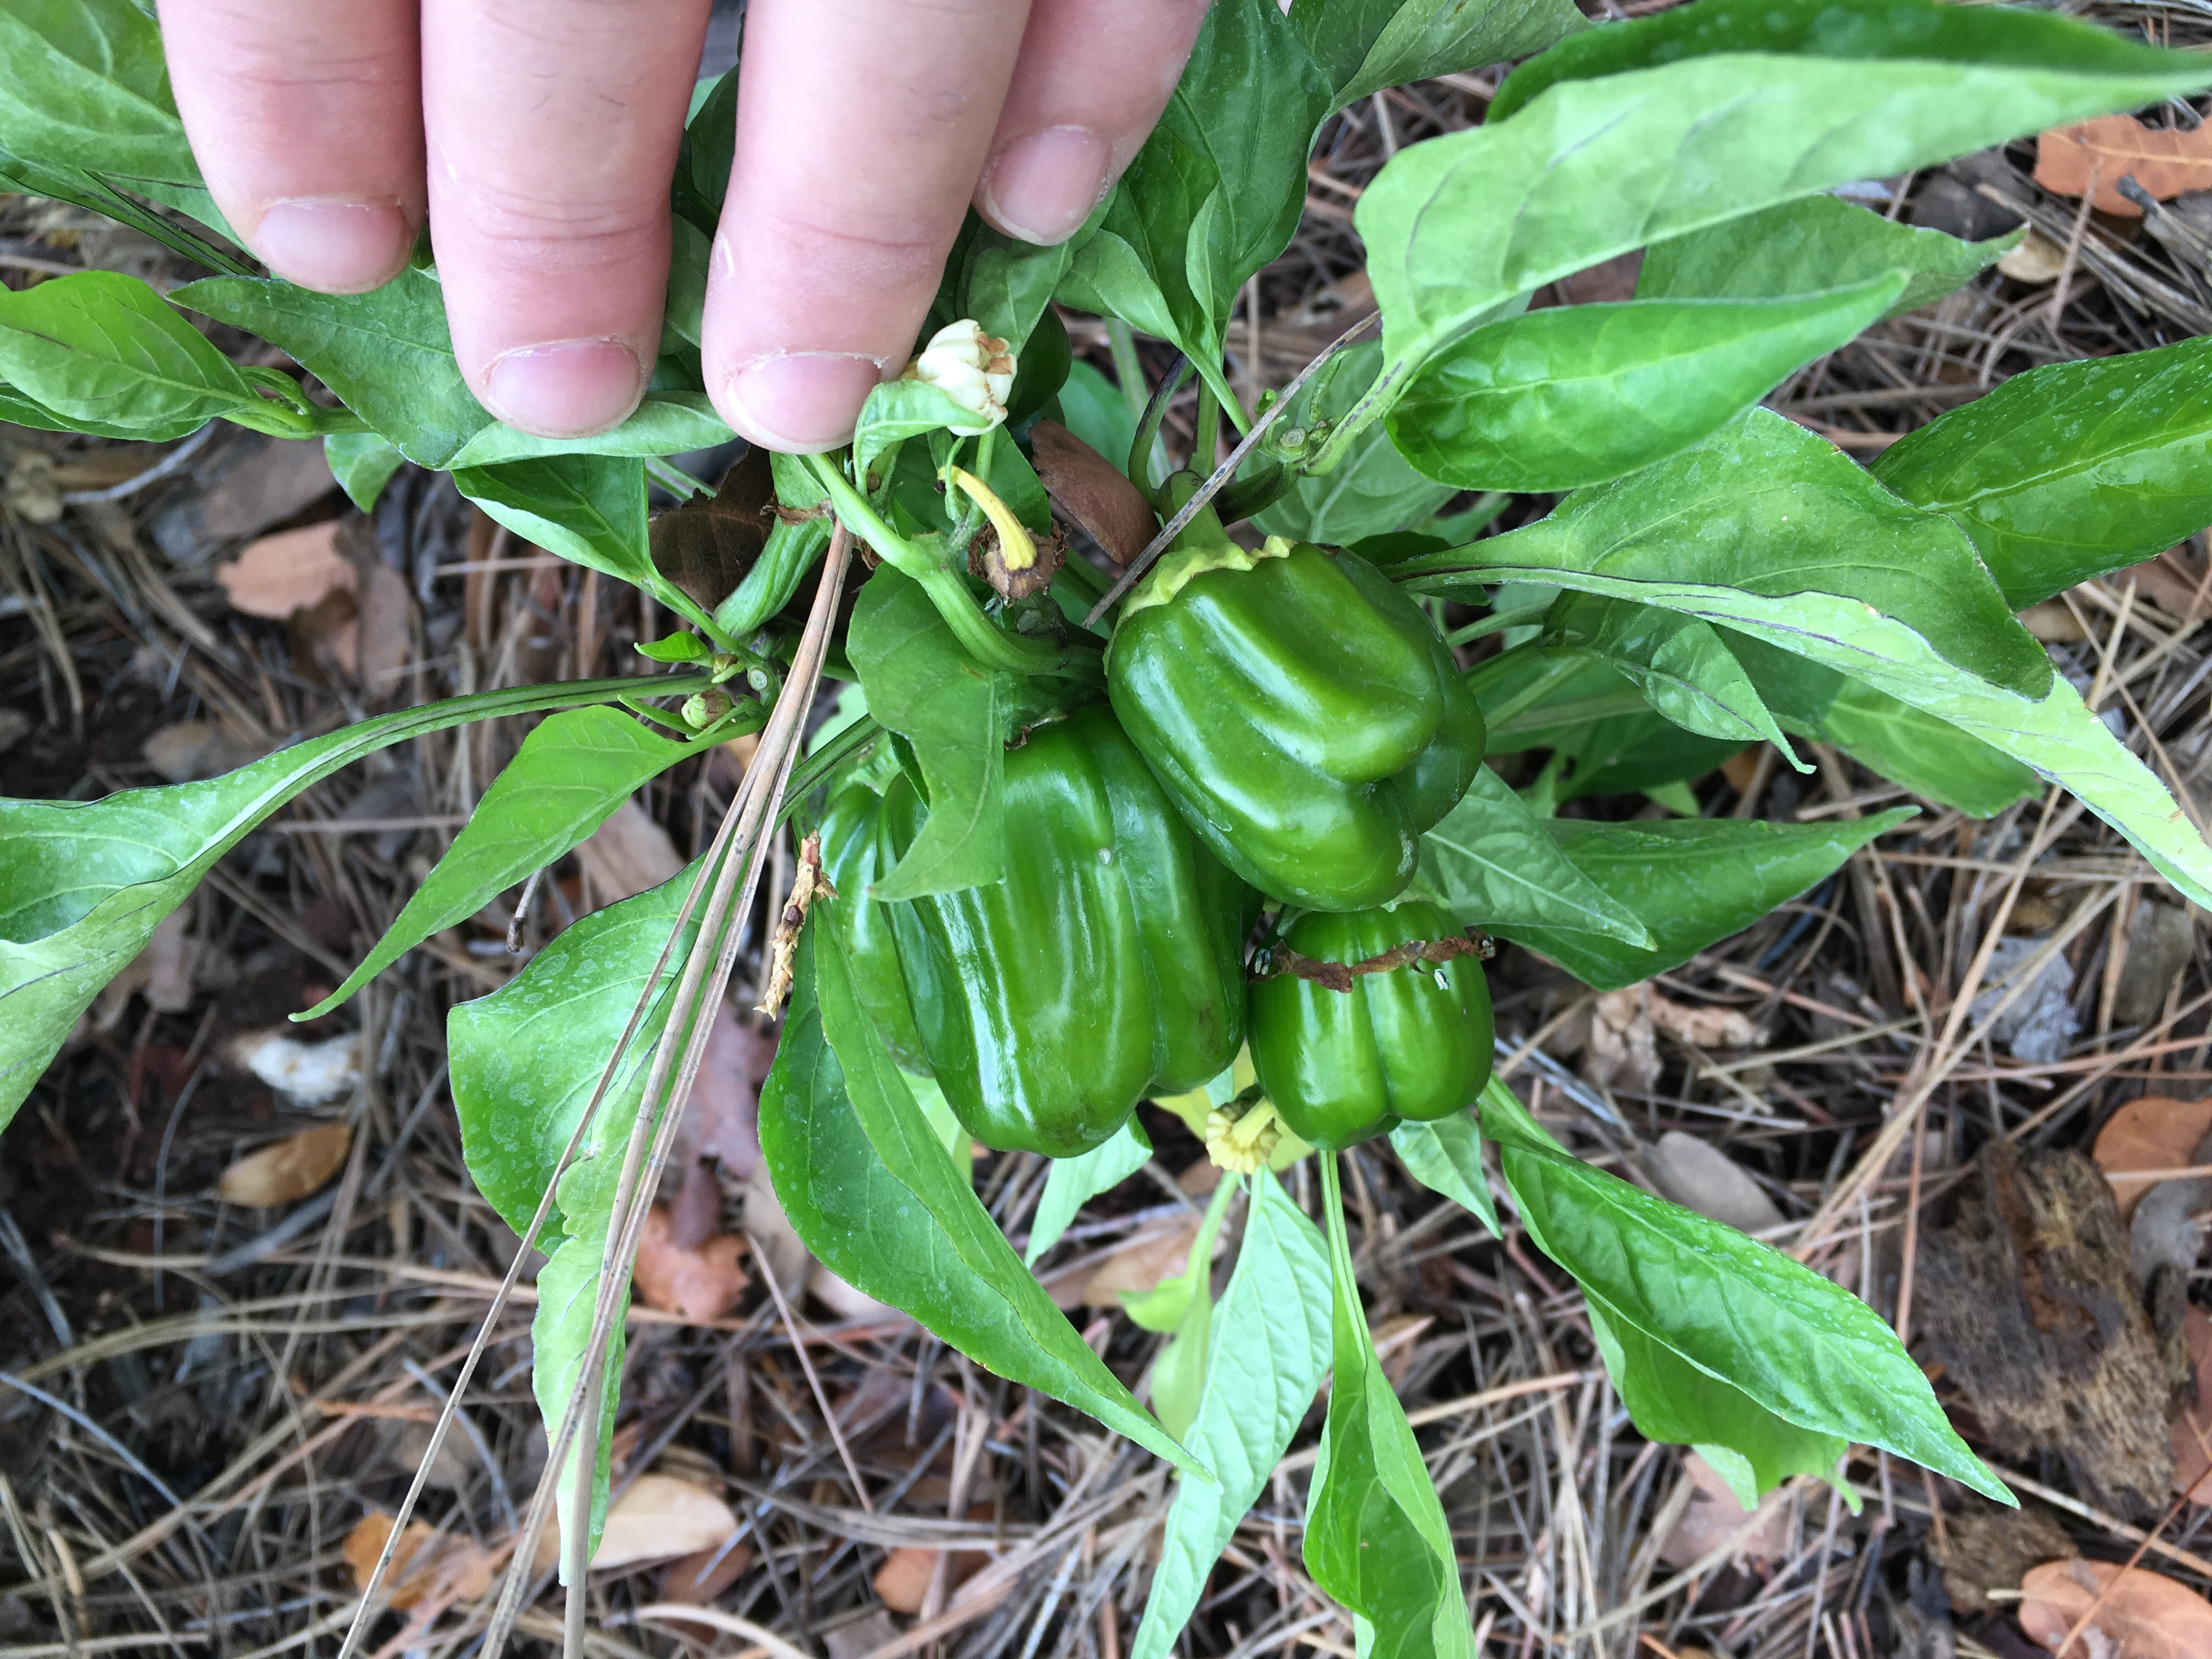
plant, leaf, flower, food, produce, vegetable, soil, botany, garden, flowering plant, land plant